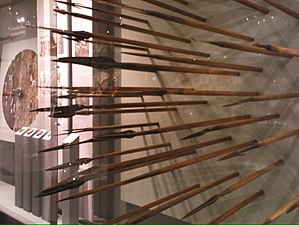
Krig / Historie / Fra de tidligste mennesker til stenalderen og den neolitiske revolution
Spydspidser fra Illerup Ådal.
Krig er en tilstand af væbnet konflikt mellem samfund eller stater, en tilstand normalt kendetegnet ved ekstremt agressive og voldelige handlinger, ødelæggelse og død. Krigsførelse er betegnelsen for de måder som krigshandlinger udføres på, hvad enten de udføres af regulære militære styrker eller mere irregulære militser. I total krig er krigsførelsen ikke begrænset til militære mål, men fører oftest til omfattende ødelæggelse og tab blandt civile. Det modsatte af krig er fred. Årsagerne til krig kan være et ønske om at erobre landområder, opnå adgang til råstoffer, historiske nationale stridigheder eller uoverensstemmelser om religion.